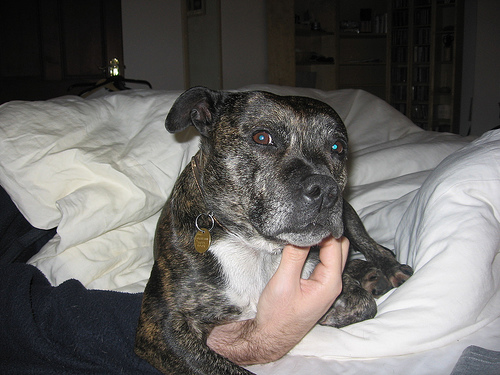
Breed: staffordshire bull terrier